Sobral – O Homem que Não Tinha Preço

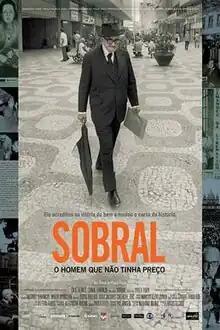
Theatrical release poster

Sobral – O Homem que Não Tinha Preço is a 2013 Brazilian documentary film directed by Paula Fiuza about the jurist Sobral Pinto, who faced the dictatorship in Brazil and became one of the greatest defenders of human rights in the country's history.